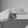
ASL letter: H